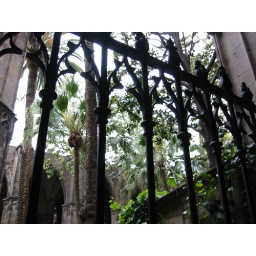
A grove of palm trees behind a large building in Barcelona.